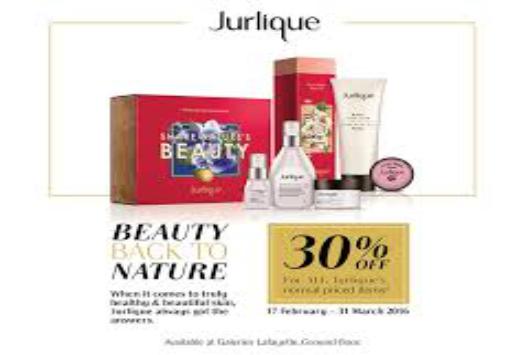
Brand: jurlique
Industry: Necessities